Milan Spasić

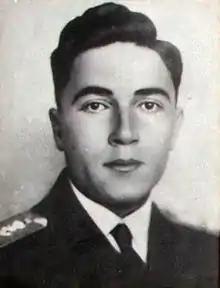

Milan Spasić (November 8, 1909 – April 17, 1941) was a naval Lieutenant of the Royal Yugoslav Navy. During the April War, Spasić, along with his fellow Lieutenant Sergej Mašera, scuttled the destroyer in the Bay of Kotor near Tivat to prevent it from falling into the hands of the Italian Royal Navy. Both Spasić and Mašera died in the scuttling.